Paleontology in South Dakota

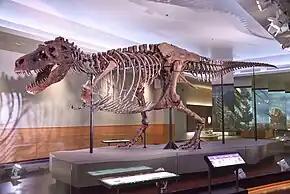
"Sue" on display at the Chicago Field Museum

Local people also employed fossils in ritual. Plains Indians like the Blackfeet and Cheyenne have a tradition of using "Baculites" fossils to summon bison herds. When used this way, the fossils are called "buffalo-calling stones" or Iniskim. This practice derives from the complex shapes of the fossil's internal structure, which can sometimes bear shapes resembling buffalo. Iniskim have been discovered in South Dakota archeological sites. Archaeological evidence exists for the buffalo-calling stone tradition that is at least 1,000 years old.